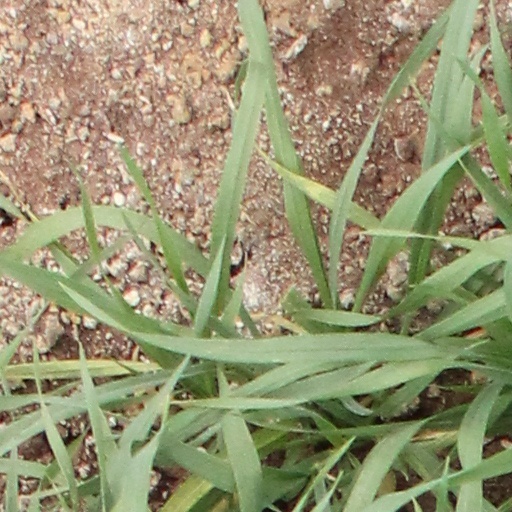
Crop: wheat